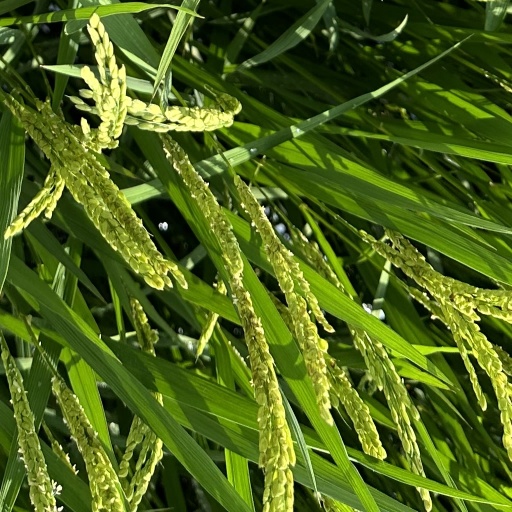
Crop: rice